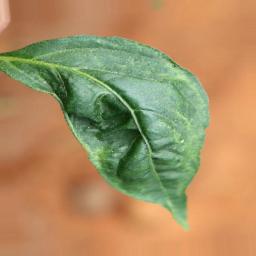
Label: mites_and_trips